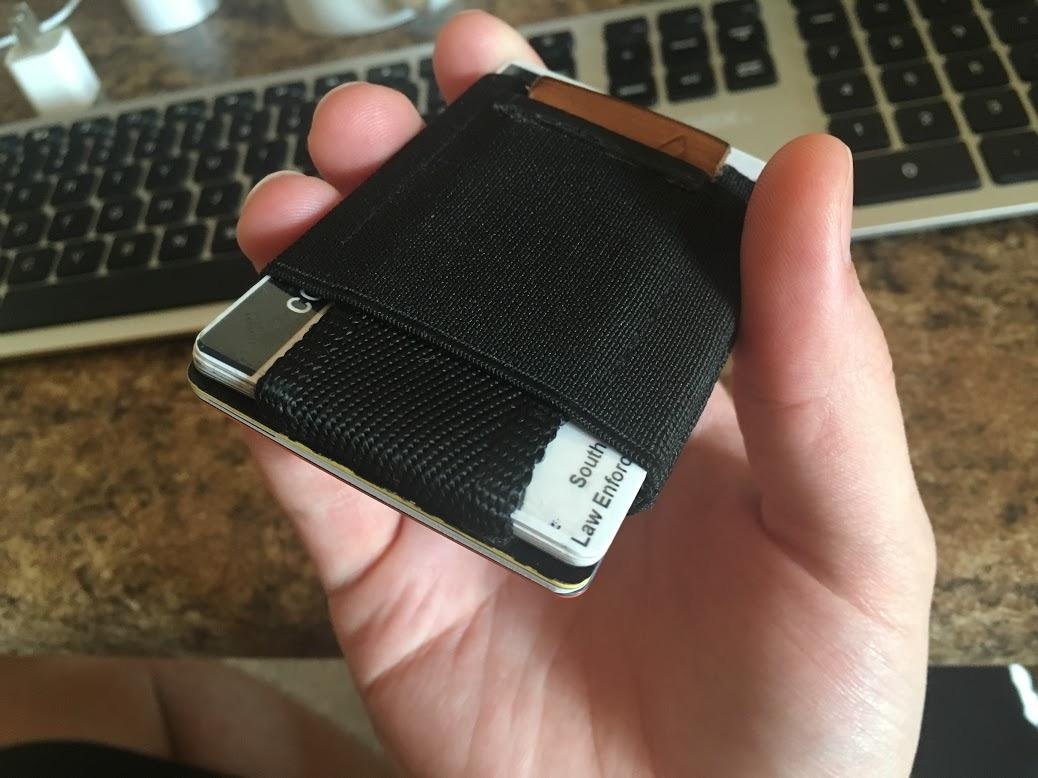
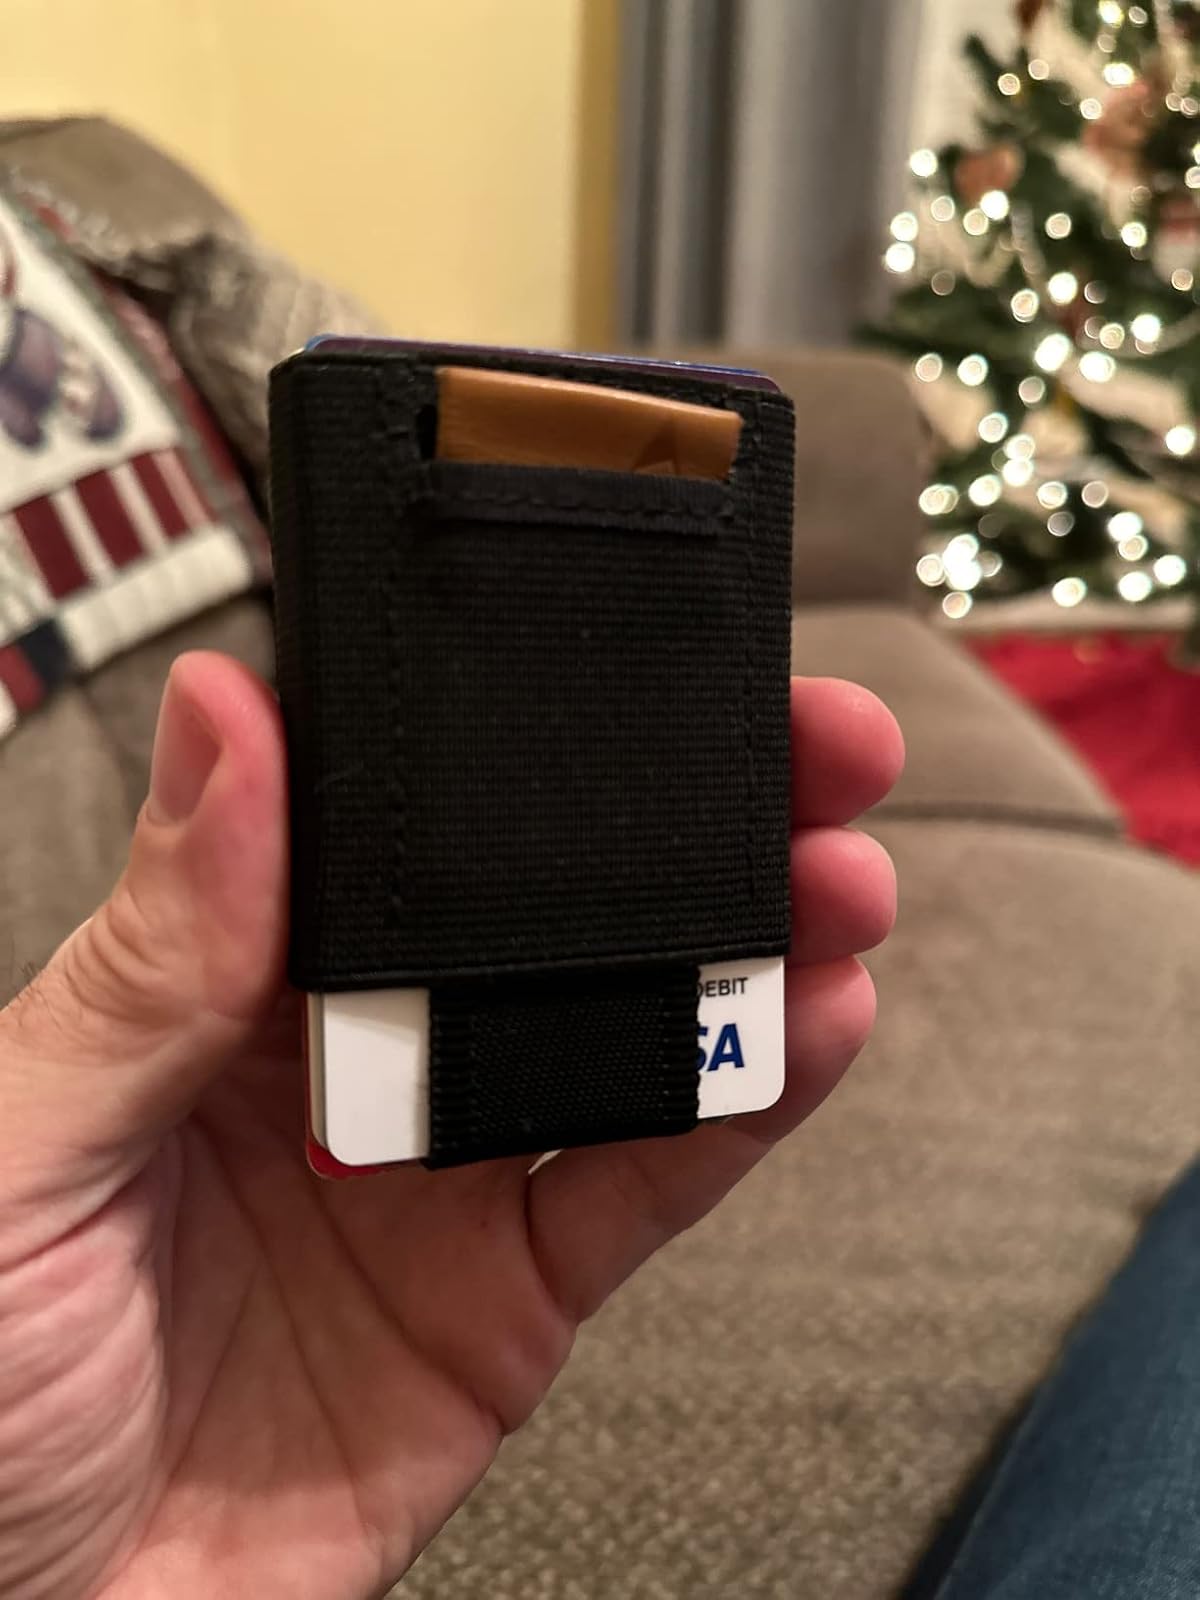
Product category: accessories_wallet
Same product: yes